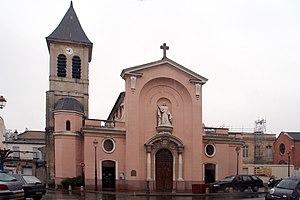
façade de l'église Sainte-Geneviève d'Asnière-sur-Seine
Cet article recense les monuments historiques des Hauts-de-Seine, en France.
Jacques Jubé, parfois appelé Jubé de la Cour, né le 26 mars 1674 à Vanves et mort le 19 décembre 1745 à Paris, est un prêtre janséniste et appelant français. Il s'est fait connaître dans sa jeunesse, sous la Régence, par ses réformes liturgiques dans la paroisse d'Asnières et son activité de polémiste. Il a vécu en exil la seconde moitié de son existence, principalement aux Pays-Bas où il a publié l'essentiel de son œuvre. Mais ce sont surtout les trois années qu'il a passées en Russie sous les règnes de Pierre II et d'Anne Iʳᵉ, qui ont attiré l'attention de ses contemporains et celle de son principal biographe, l'historien Michel Mervaud. Jubé a résidé à Moscou en qualité de chapelain de la princesse Irina Dolgorouki, nouvellement convertie au catholicisme, et de précepteur de ses enfants. Il avait à cœur de rapprocher l'Église russe orthodoxe et l'Église catholique romaine. Le décès prématuré du jeune tsar Pierre II a mis un terme brutal à ses projets. Expulsé en 1732 par la tsarine Anne, il a ramené de Russie de nombreux souvenirs qu'il a consignés par écrit dans un ouvrage intitulé : La religion, les mœurs, et les usages des moscovites.
L’église Sainte-Geneviève est l'ancienne église paroissiale de la commune d'Asnières-sur-Seine. Elle est située à la jonction de la rue de l'Église et de la rue du Cardinal Verdier, contre l'ancien château d'Asnières.